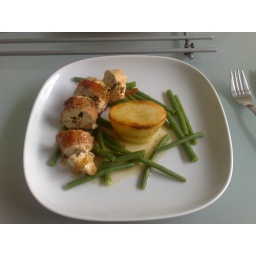
Lunch: mustard stuffed chicken wrapped in parma ham with fondant potato and French beans and white wine jus